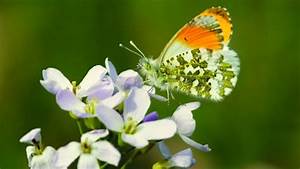
Label: farfalla